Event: Nepal Earthquake
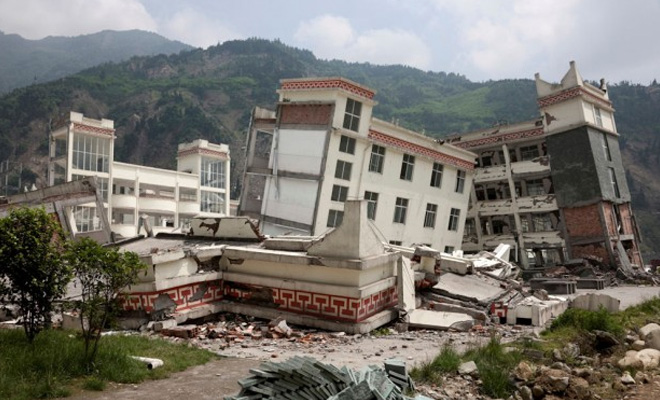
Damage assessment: damage